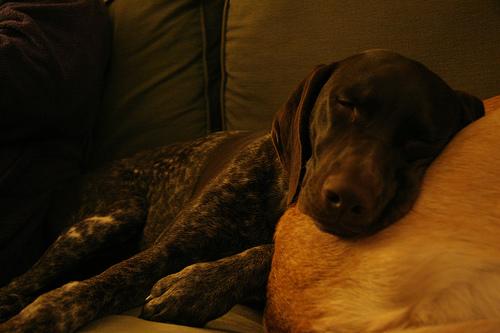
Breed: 211-n000059-German_short_haired_pointer